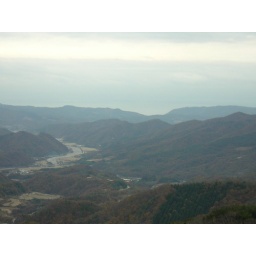
You can't tell in this picture, but that's not all sky behind the mountains, it's ocean too.